Adam Mickiewicz Museum, Istanbul

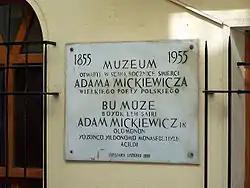
Plaque at Adam Mickiewicz Museum

Adam Mickiewicz Museum is a historic house museum dedicated to the life of Adam Mickiewicz, renowned Polish poet. It is located in the district of Beyoğlu, on the European side of Istanbul, Turkey.